Blue-winged leafbird

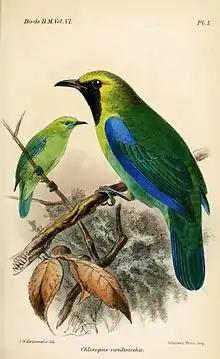
"C. c. viridinucha"

The male is green-bodied with a yellow-tinged head, black face and throat. It has a blue moustachial line. The female differs in that it has a greener head and blue throat, and young birds are like the female but without the blue throat patch.